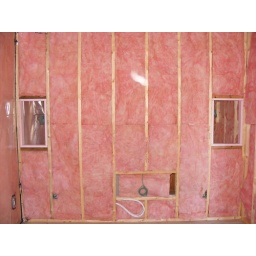
Roughed in screen wall